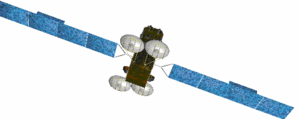
KA-SAT est un satellite de télécommunications construit par Astrium, pour la société européenne Eutelsat. Positionné à 9° Est sur l'orbite géostationnaire, il est opérationnel depuis le 31 mai 2011.